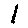
Label: 1